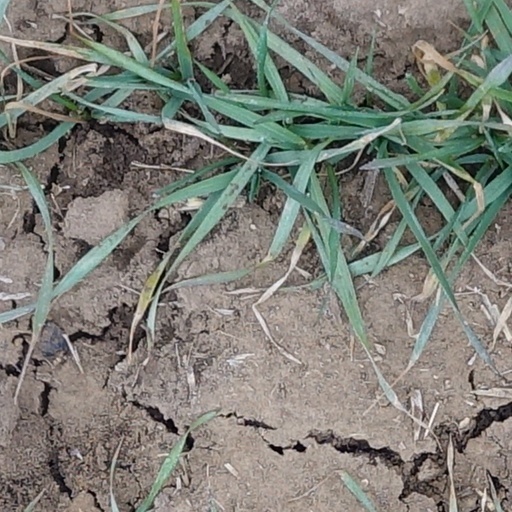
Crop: wheat